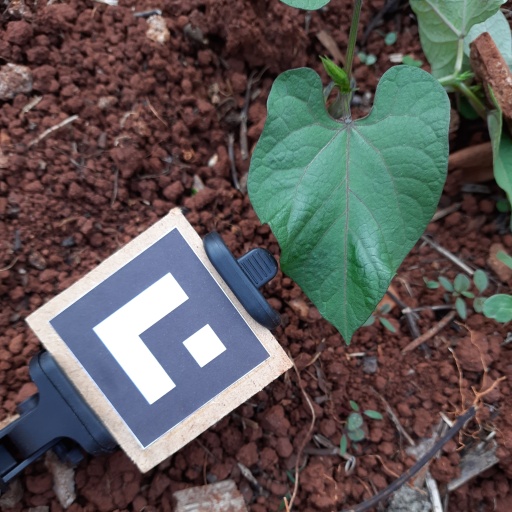
Observations: wavy surface, no eating holes, under shade